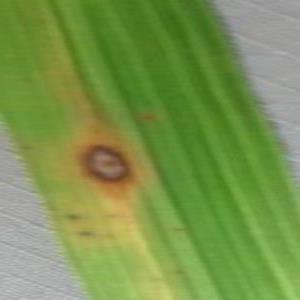
Disease: Brownspot